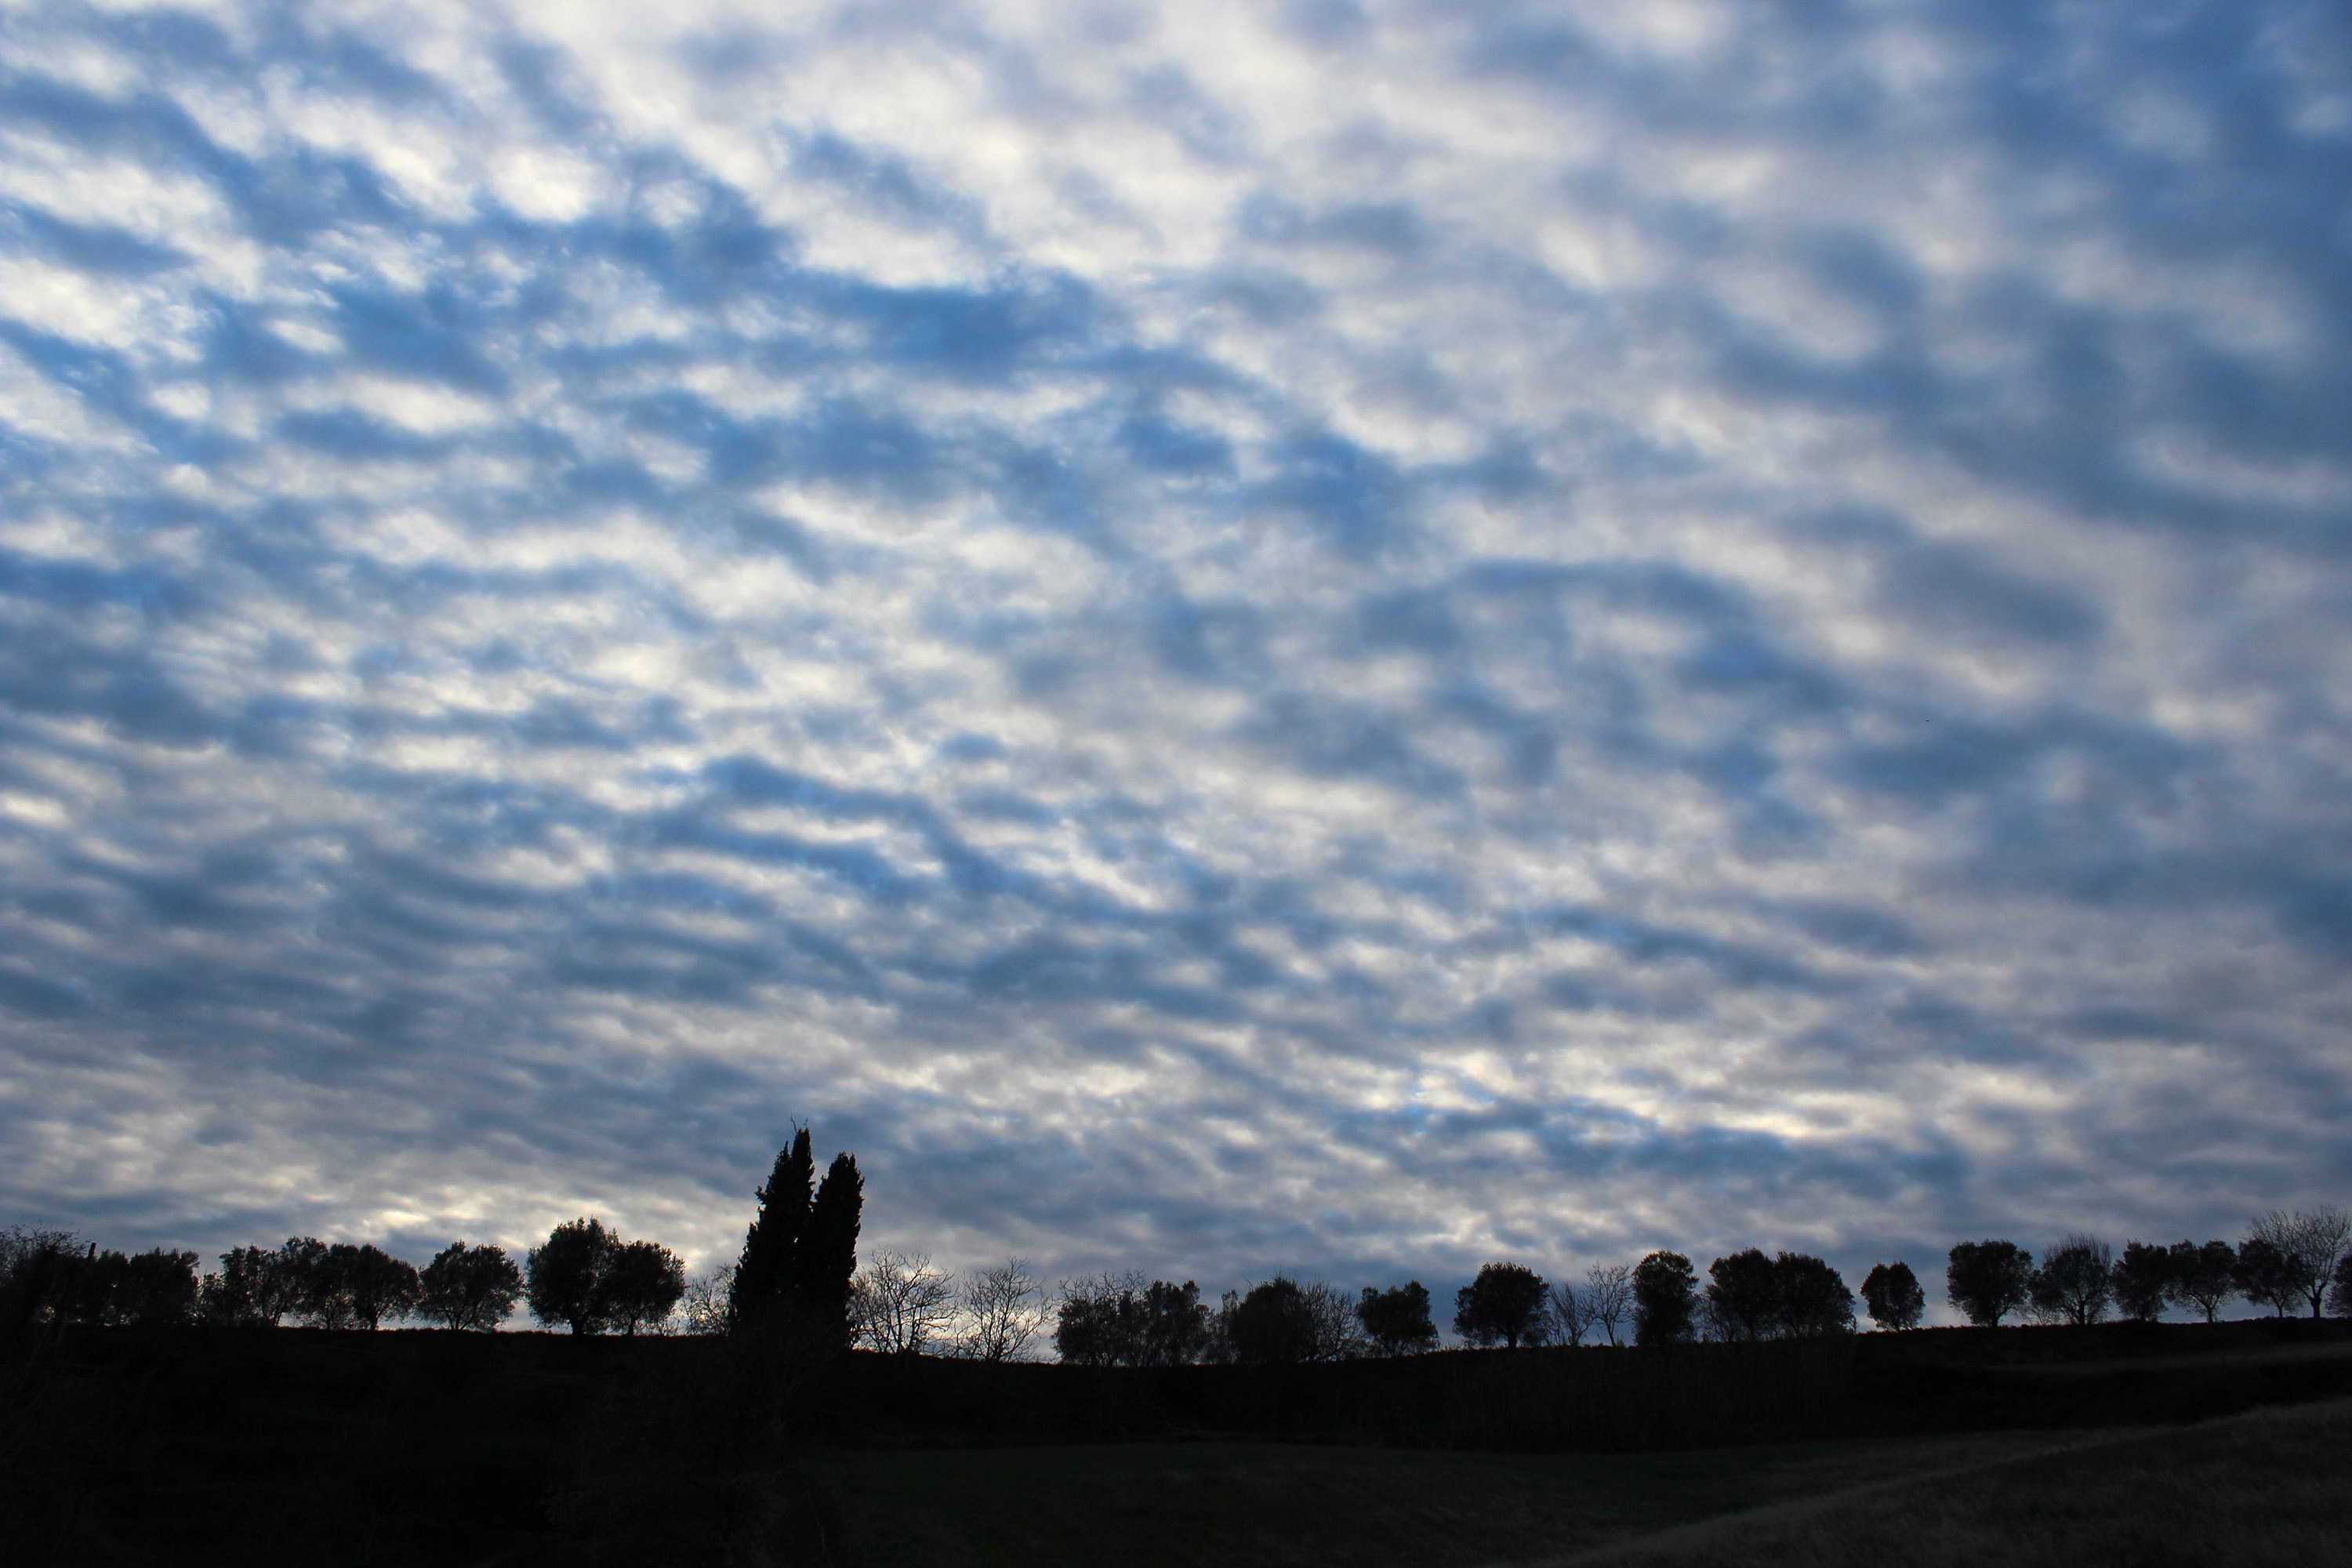
landscape, horizon, cloud, sky, sunset, skyline, sunlight, morning, dawn, dusk, evening, contrast, clouds, backlight, meteorological phenomenon, atmosphere of earth